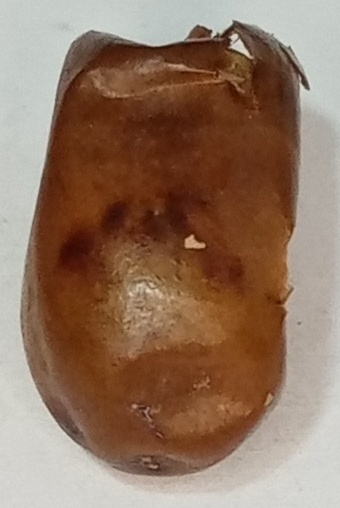
Variety: fasli-toto
Size: large
Grade: grade-1